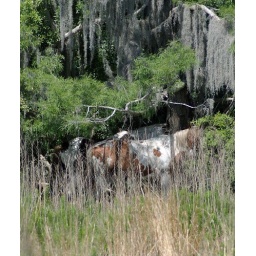
The horses were hidding under the tree from the sun